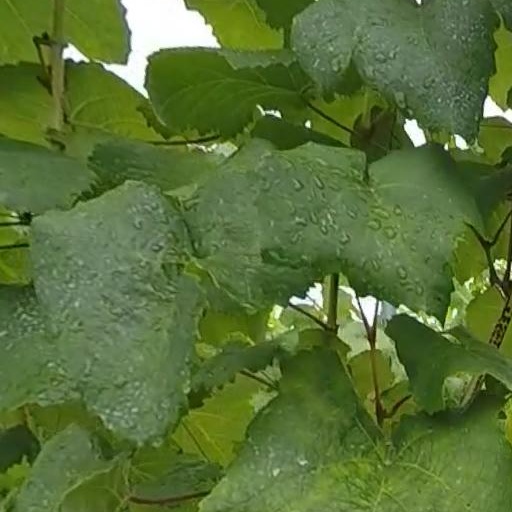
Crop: grape